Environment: real
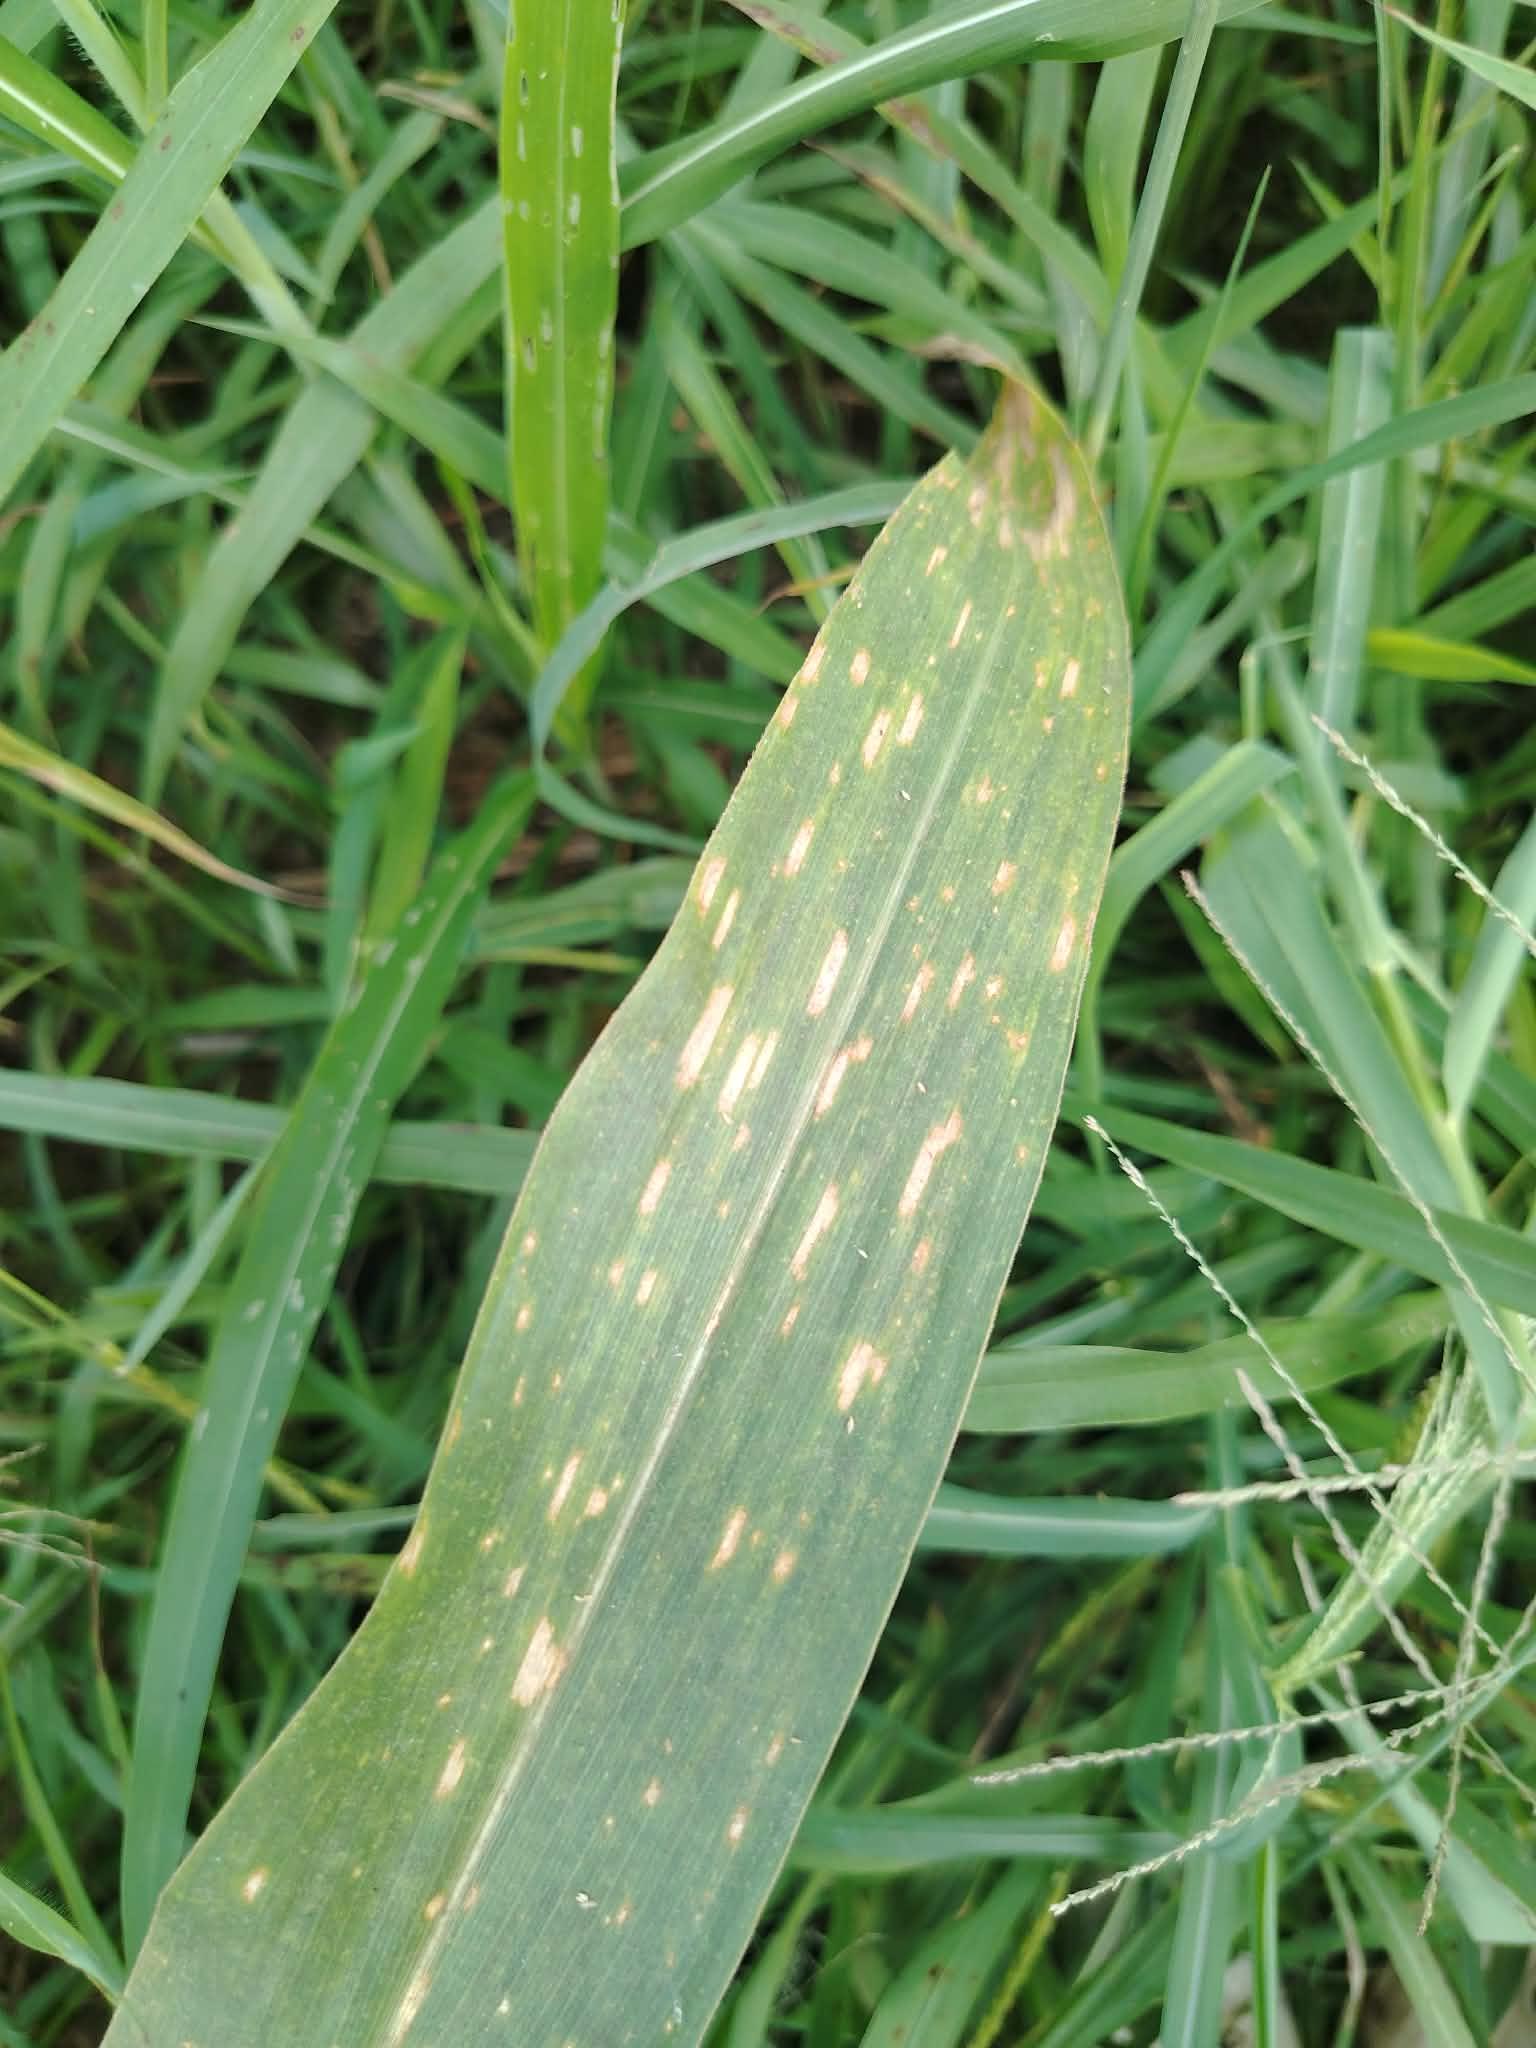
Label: gray_leaf_spot